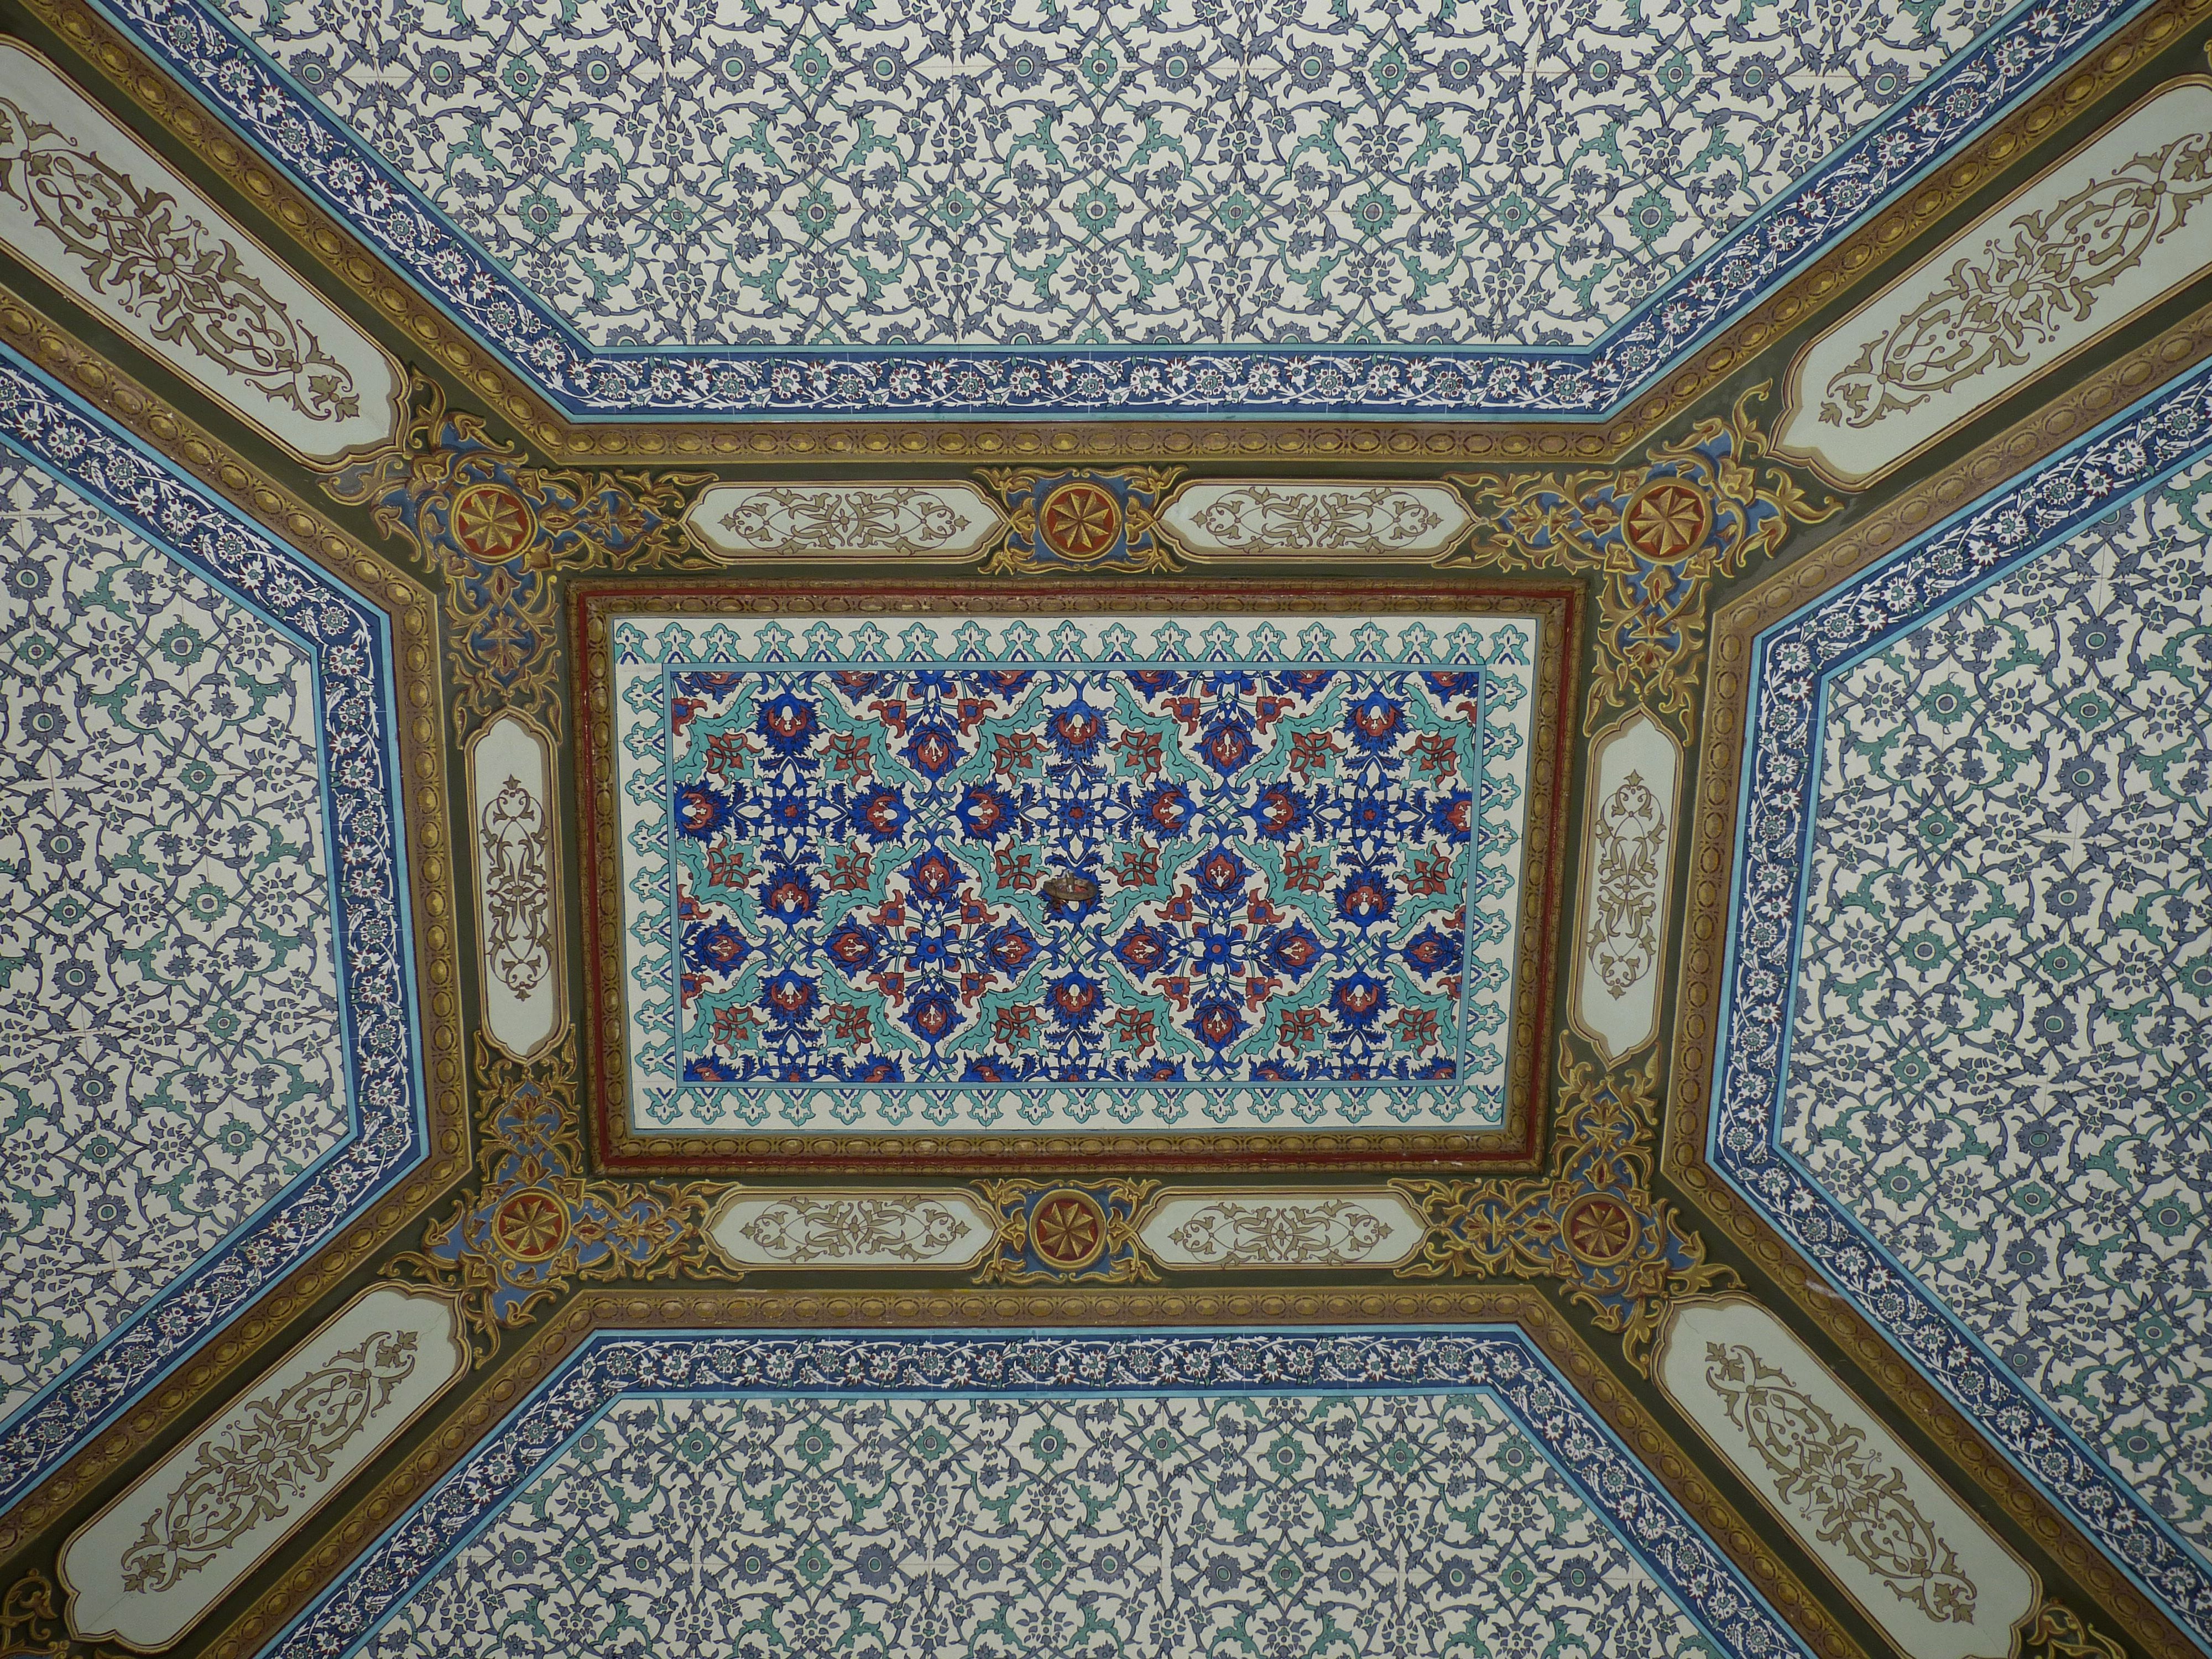
mansion, floor, palace, ceiling, pattern, ceramic, castle, blanket, decor, art, design, turkey, symmetry, tiles, wallpaper, istanbul, carpet, dome, estate, historically, sultan, flooring, topkapi